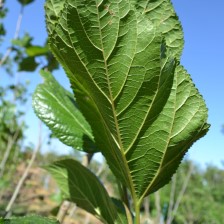
Variety: ChiangMaiBuriram60